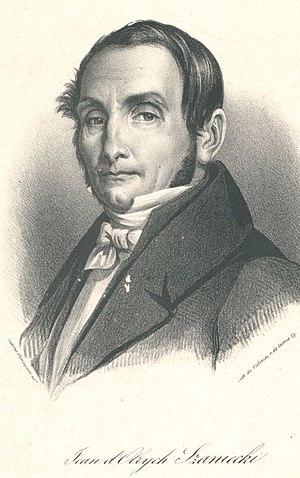
Jean Ulrich Szaniecki, né le 16 décembre 1783 à Plewiska et mort le 19 février 1840 dans le 11e arrondissement de Paris, est un homme politique polonais et insurgé de la révolution du 29 novembre 1830 et ministre dans le Gouvernement national.